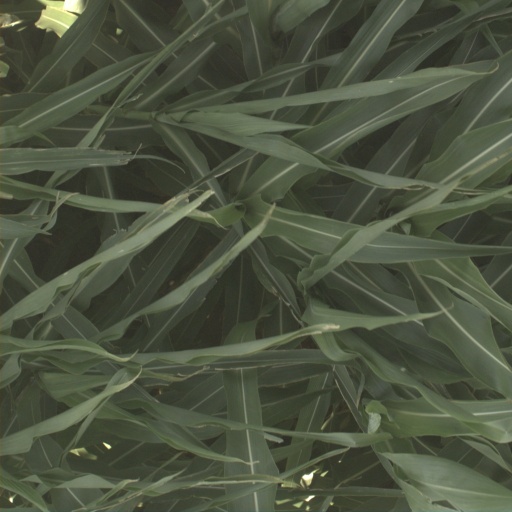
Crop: sorghum